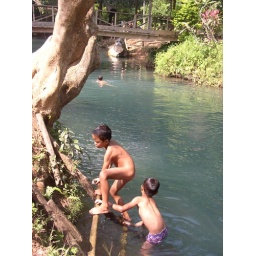
kids playing in the blue laguna, van vieng, laos